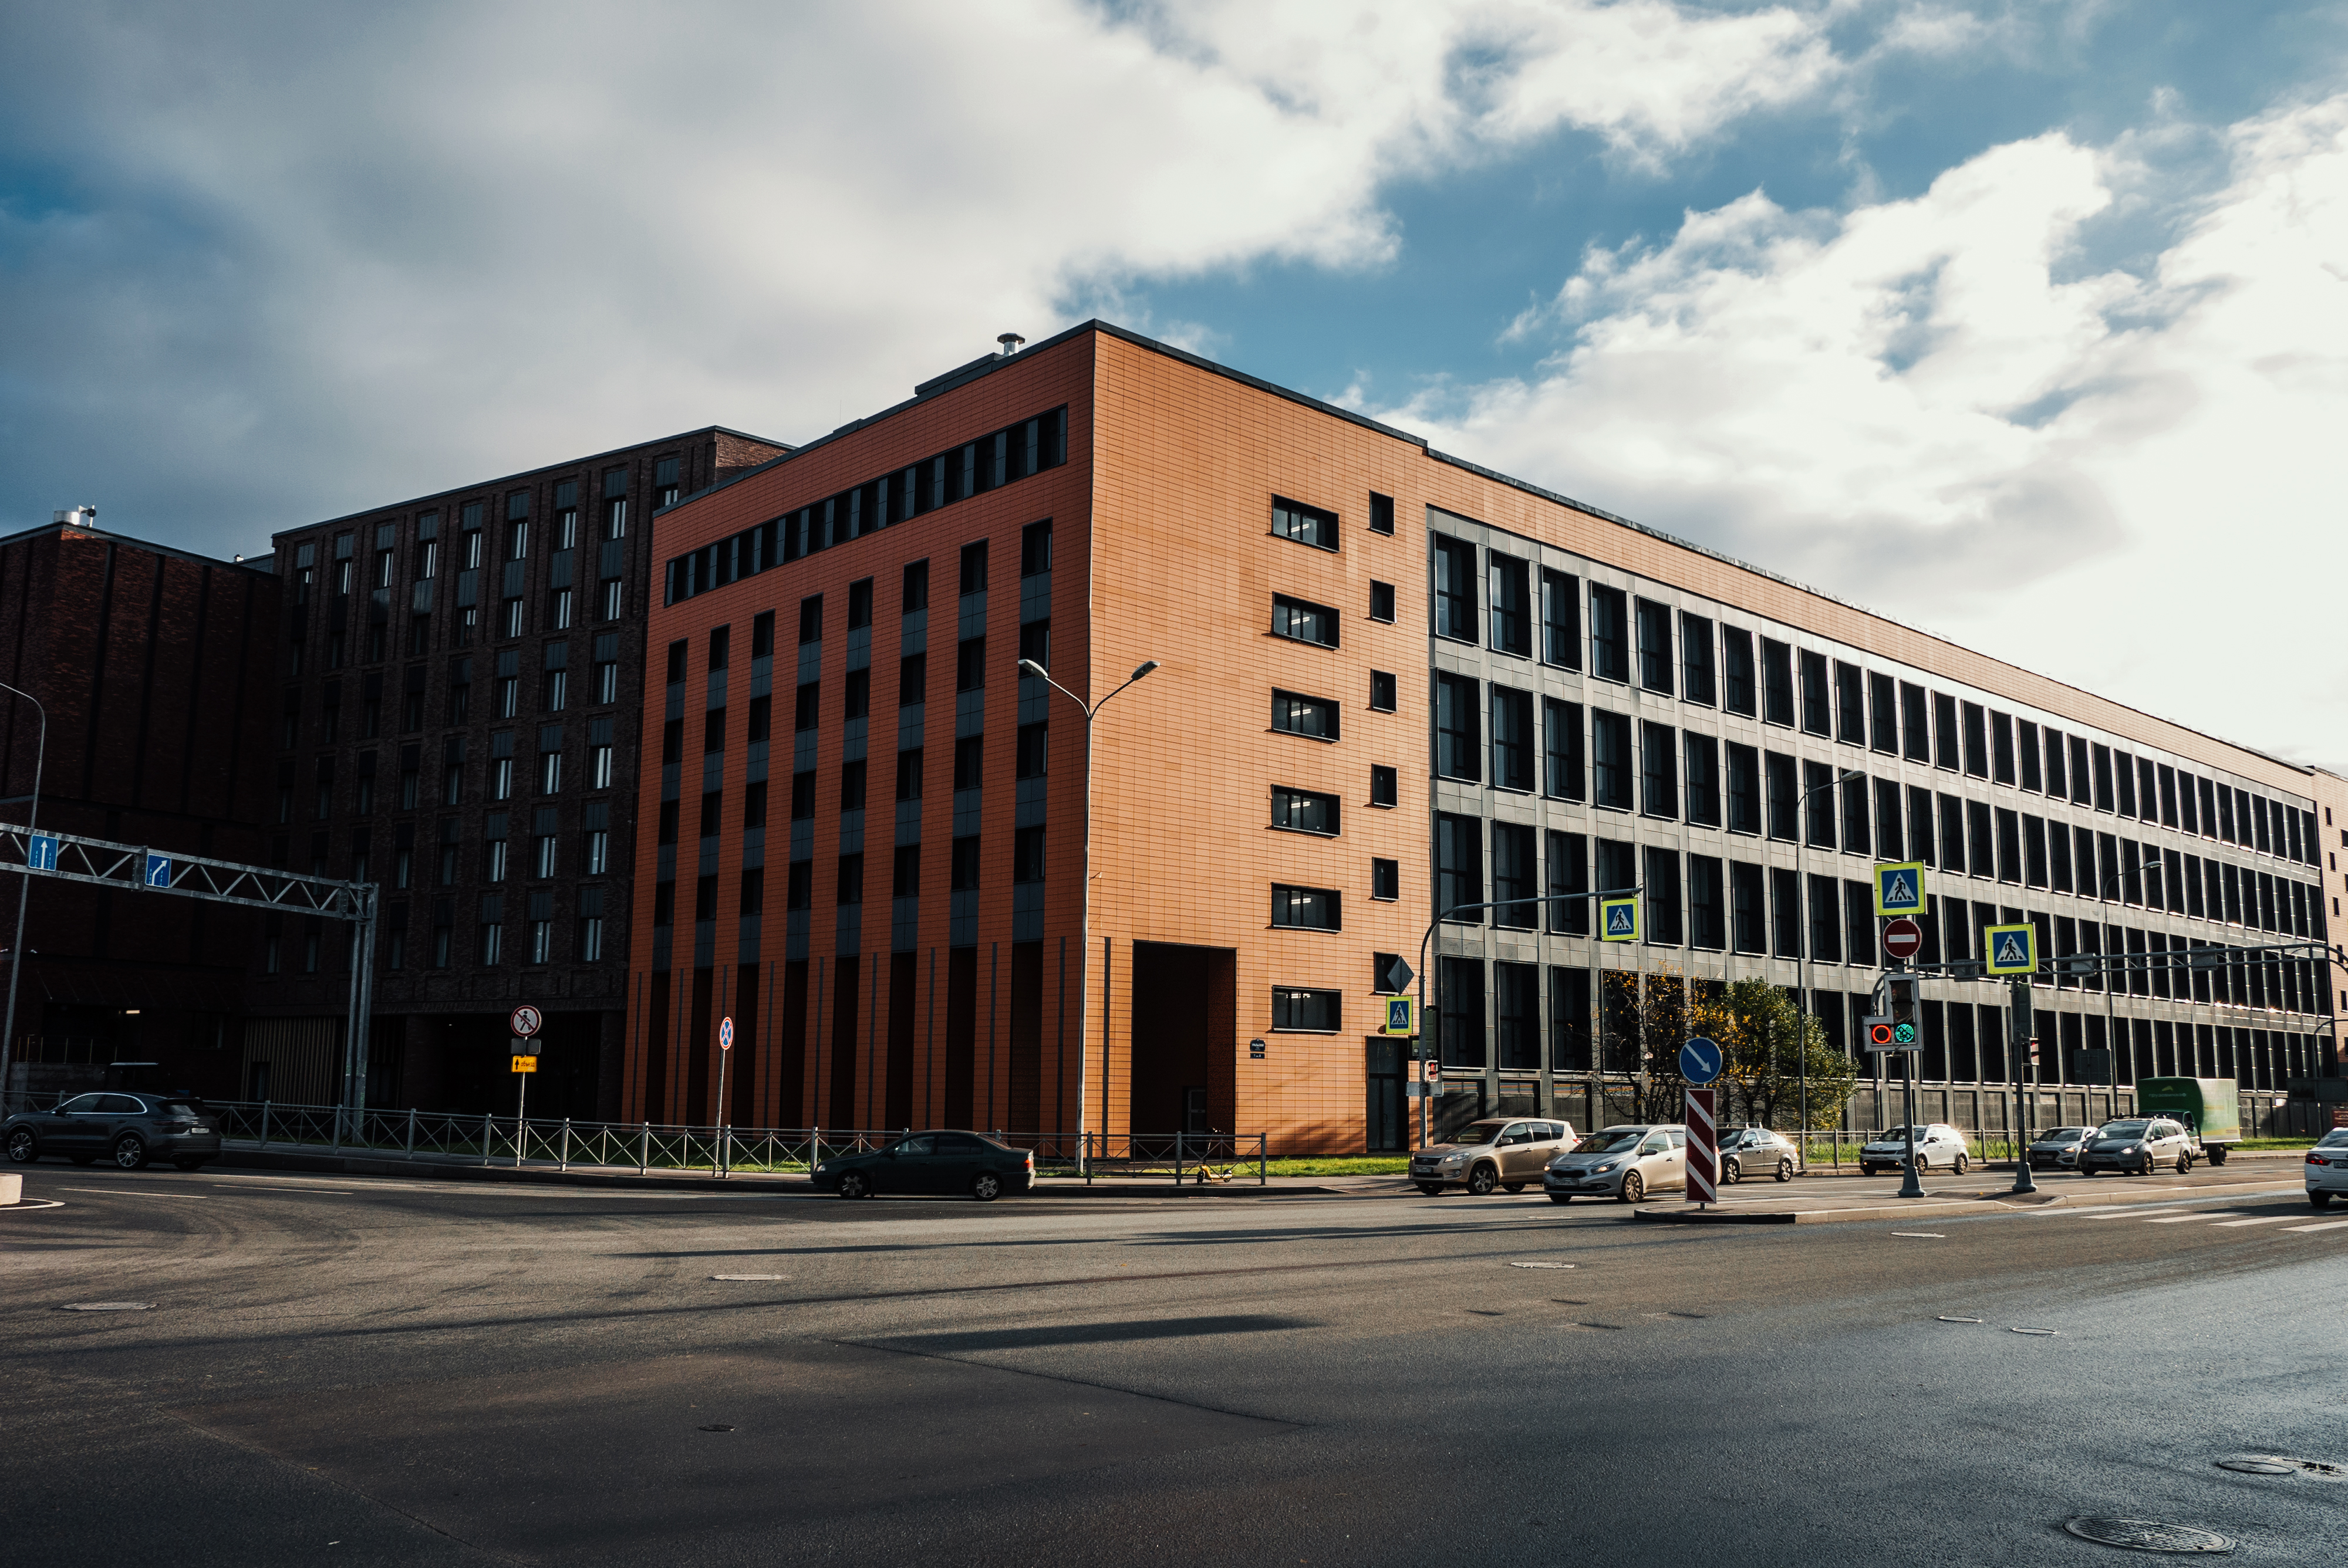
images, cloud, sky, building, wheel, window, car, house, tower block, street light, urban design, condominium, vehicle, road, facade, city, commercial building, tire, parking, metropolis, road surface, mixed use, apartment, asphalt, headquarters, street, downtown, evening, reflection, corporate headquarters, plaza, suburb, tree, town square, parking lot, hotel, square, transport